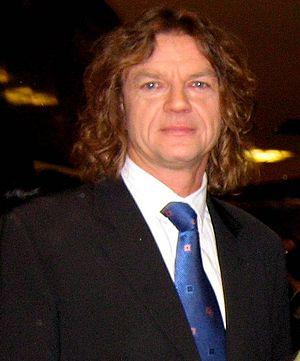
Jacek Roman Wszoła est un athlète polonais, spécialiste du saut en hauteur.